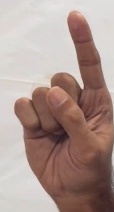
ASL sign: 1